Francisco de Almeida

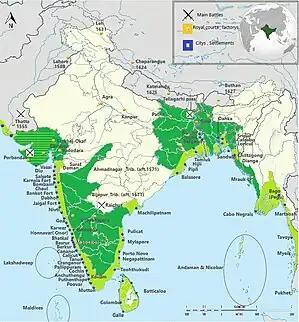
Portuguese presence in India ,Gulf of Bengal and the Himalayas (maximum extent) between the 15th and 17th centuries

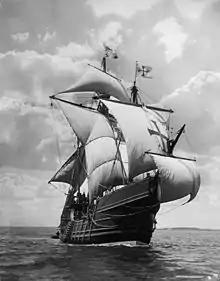
A carrack, 14 of which Almeida employed in his voyage to the east

In 1505 King Manuel I of Portugal made Almeida, then in his mid-fifties, the first viceroy of Portuguese India ("Estado da Índia"). With an armada of 22 ships, including 14 carracks and 6 caravels, Almeida departed from Lisbon on 25 March 1505. The armada carried a crew of 1,500 soldiers. The flagship was the carrack "São Rafael" captained by Fernão Soares. The mission's primary aims were to bring the spice trade under Portuguese control, build forts along the east African and Indian coasts, further Portuguese spice trade through alliances with local chieftains, and construct trading posts.